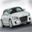
Label: automobile